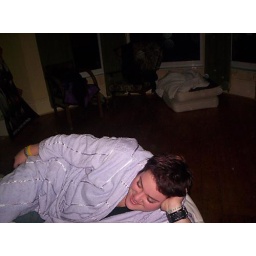
this is actually a sofa bed in the living room that we pulled out at about 4 in the morning